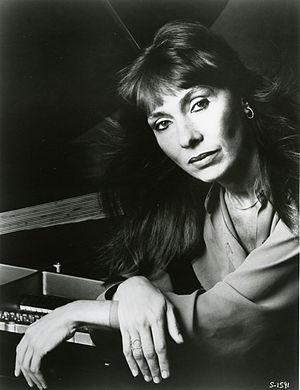
Ruth Laredo est une pianiste classique américaine.